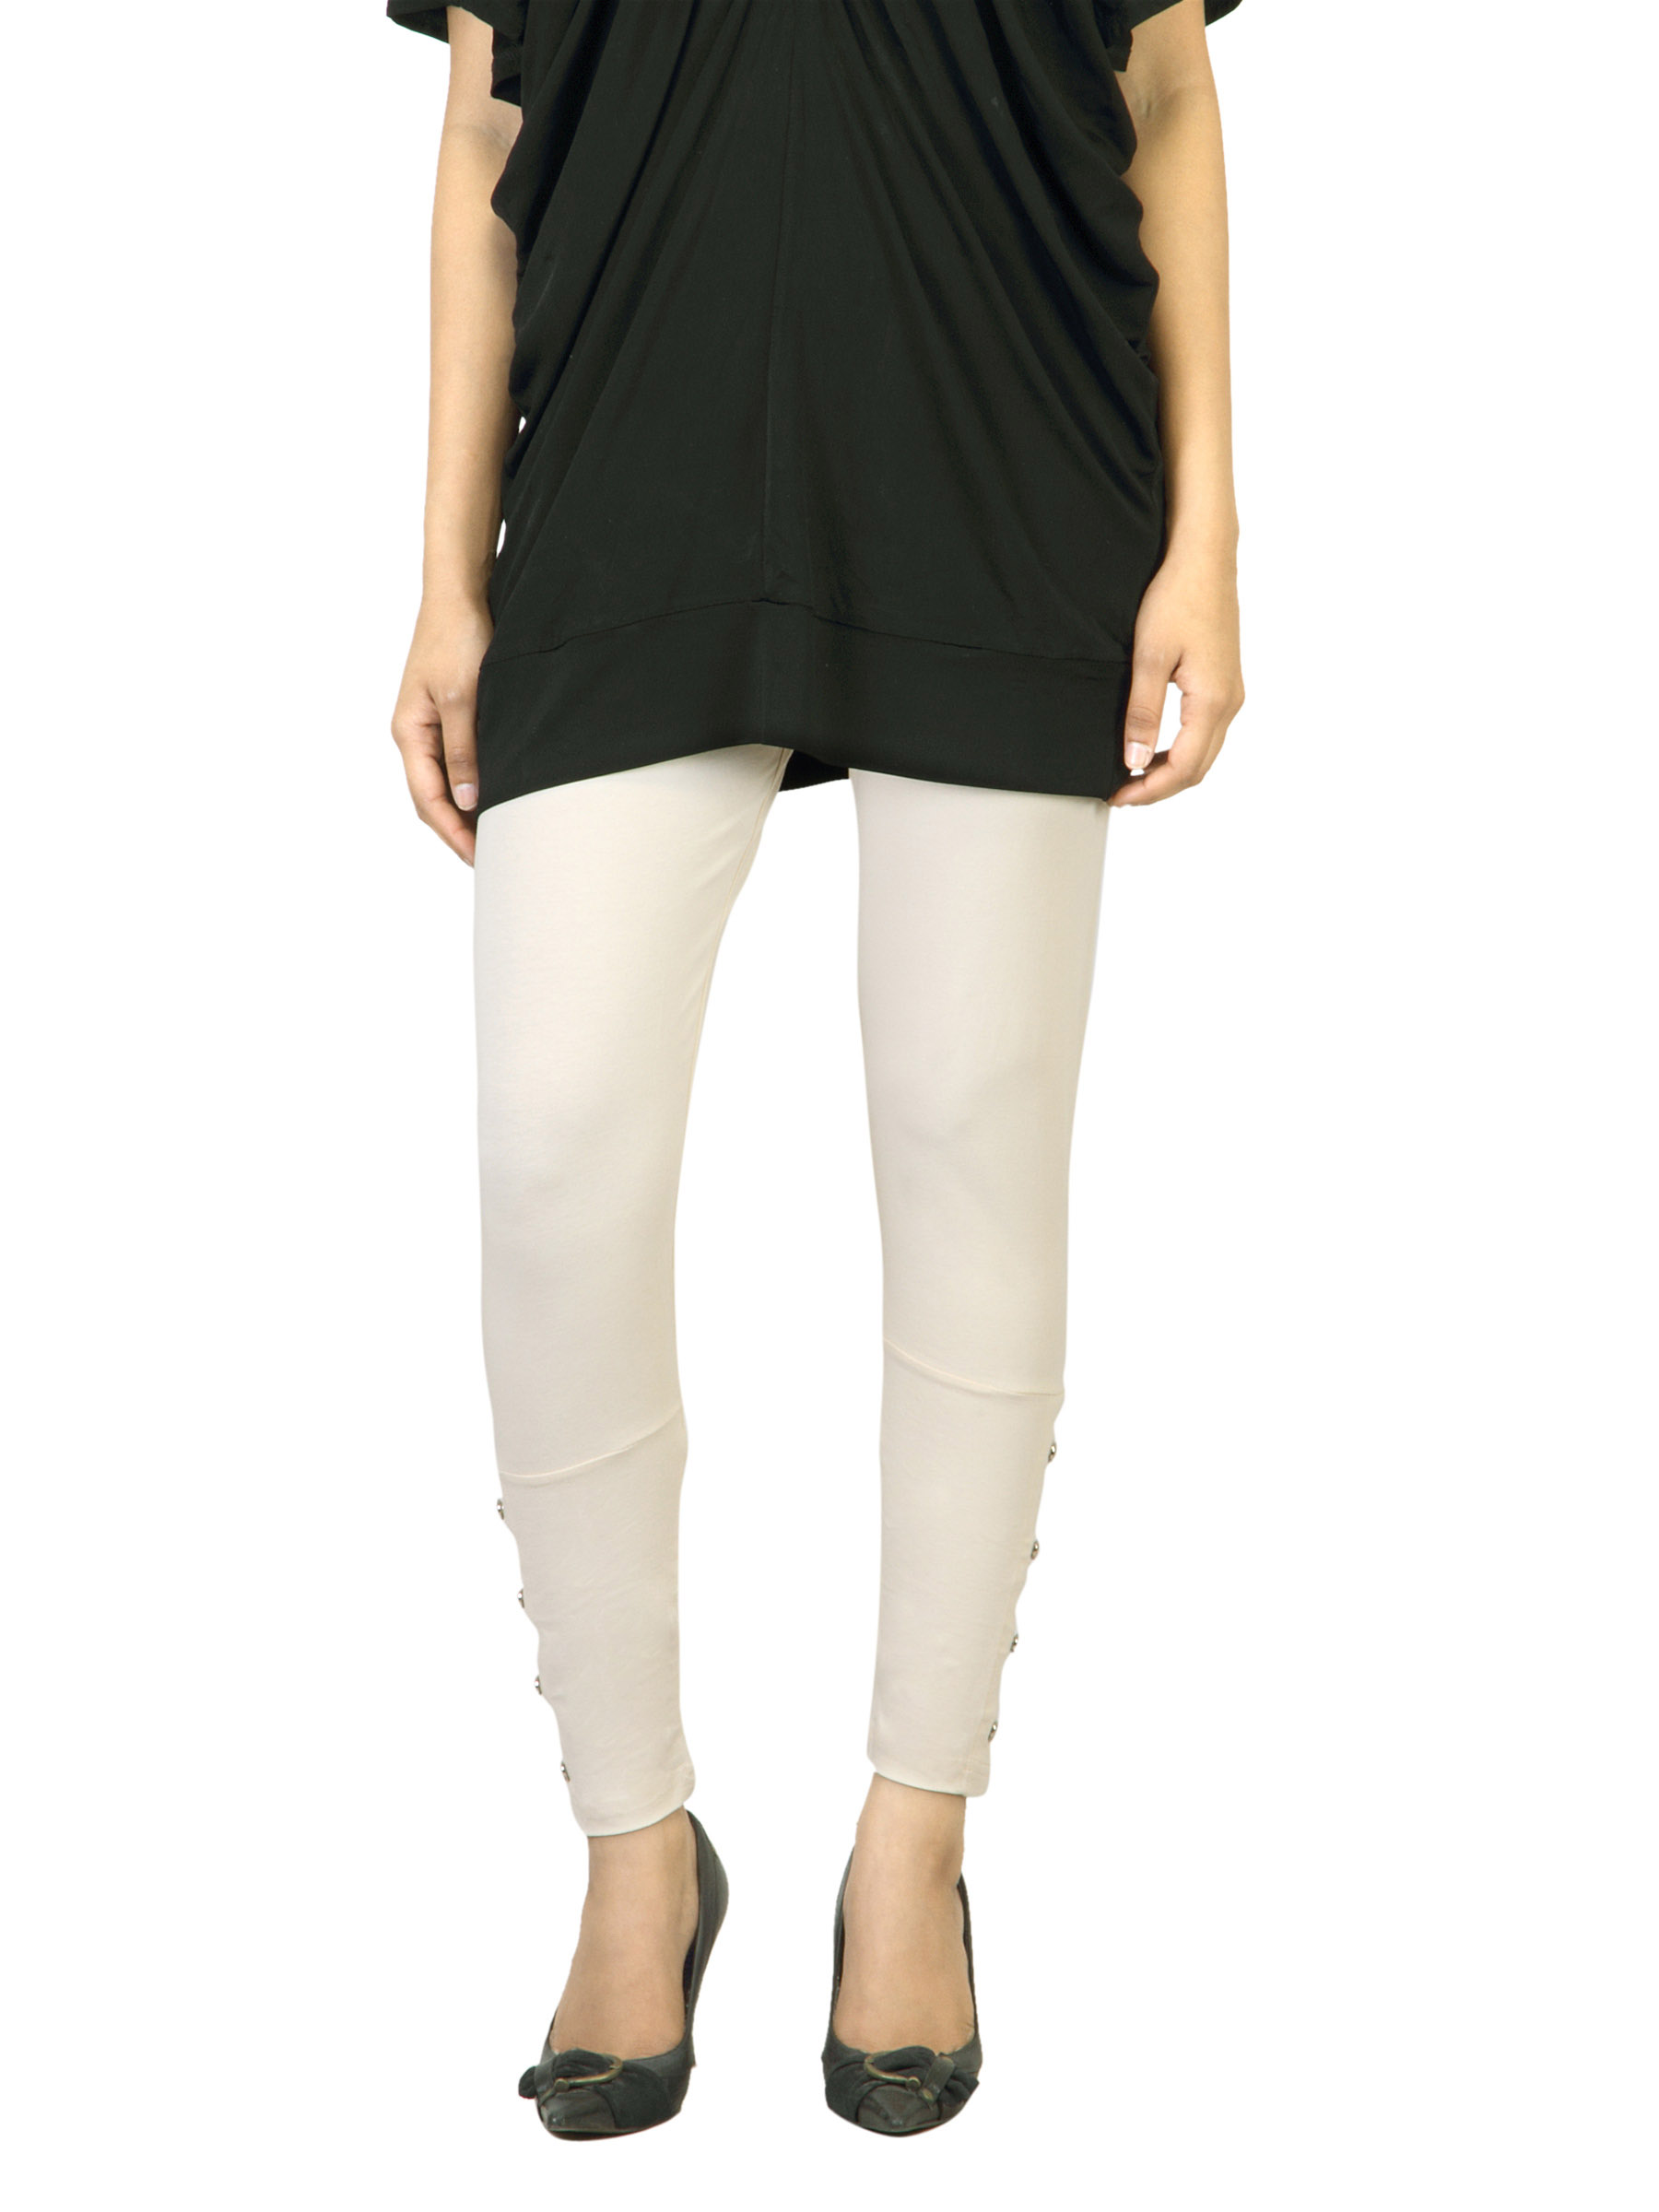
Femella Women Cream Leggings
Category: Apparel / Bottomwear / Leggings
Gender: Women
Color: Cream
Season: Summer 2012
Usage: Casual